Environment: real
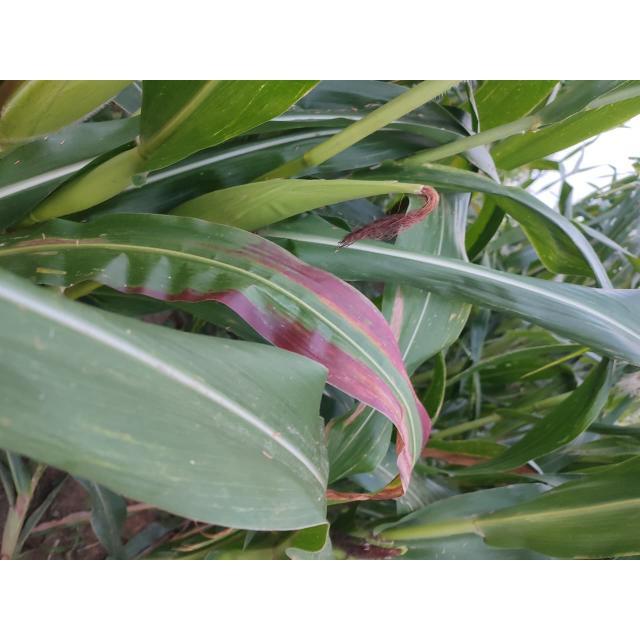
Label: phosphorus_deficiency